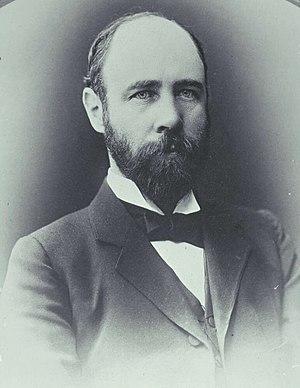
La convention fédérale australasienne est une série de trois conférences qui ont lieu de mars 1897 à mars 1898 à Adélaïde, Sydney et Melbourne.